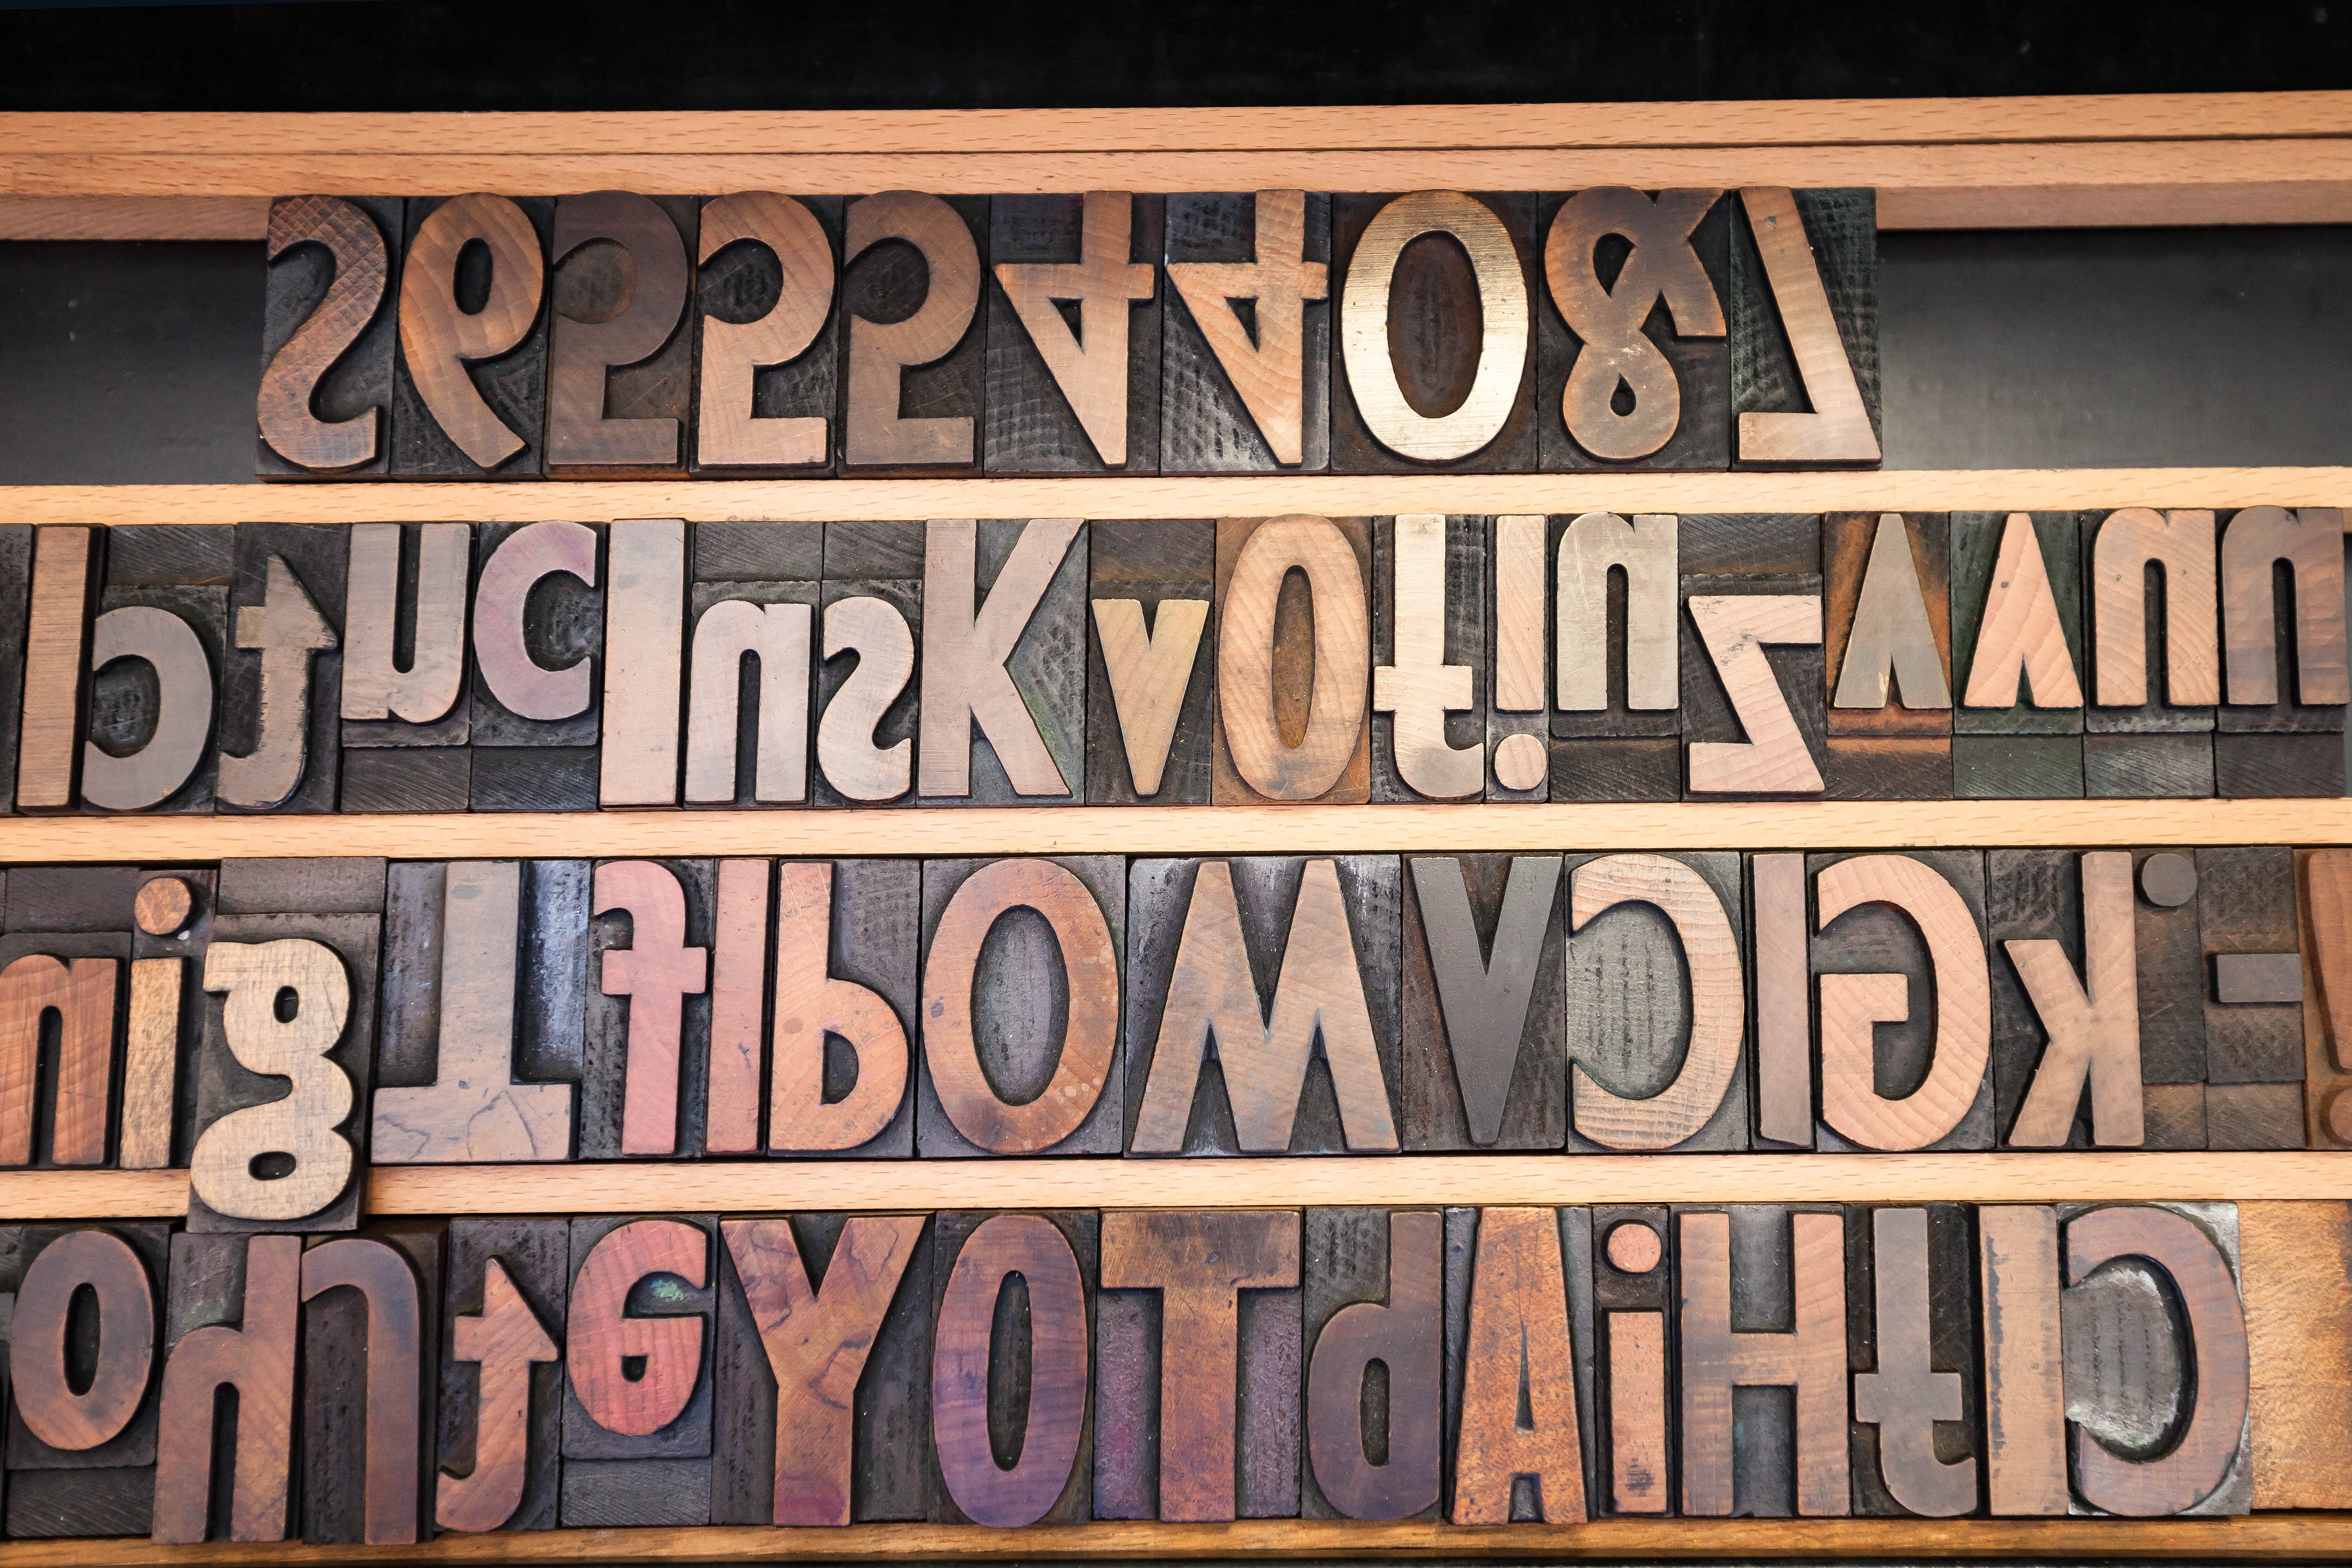
wood, number, wash, font, design, text, letters, mirrored, johannes gutenberg, book printing, sans serif, wooden alphabet letters, mechanical process, printing system